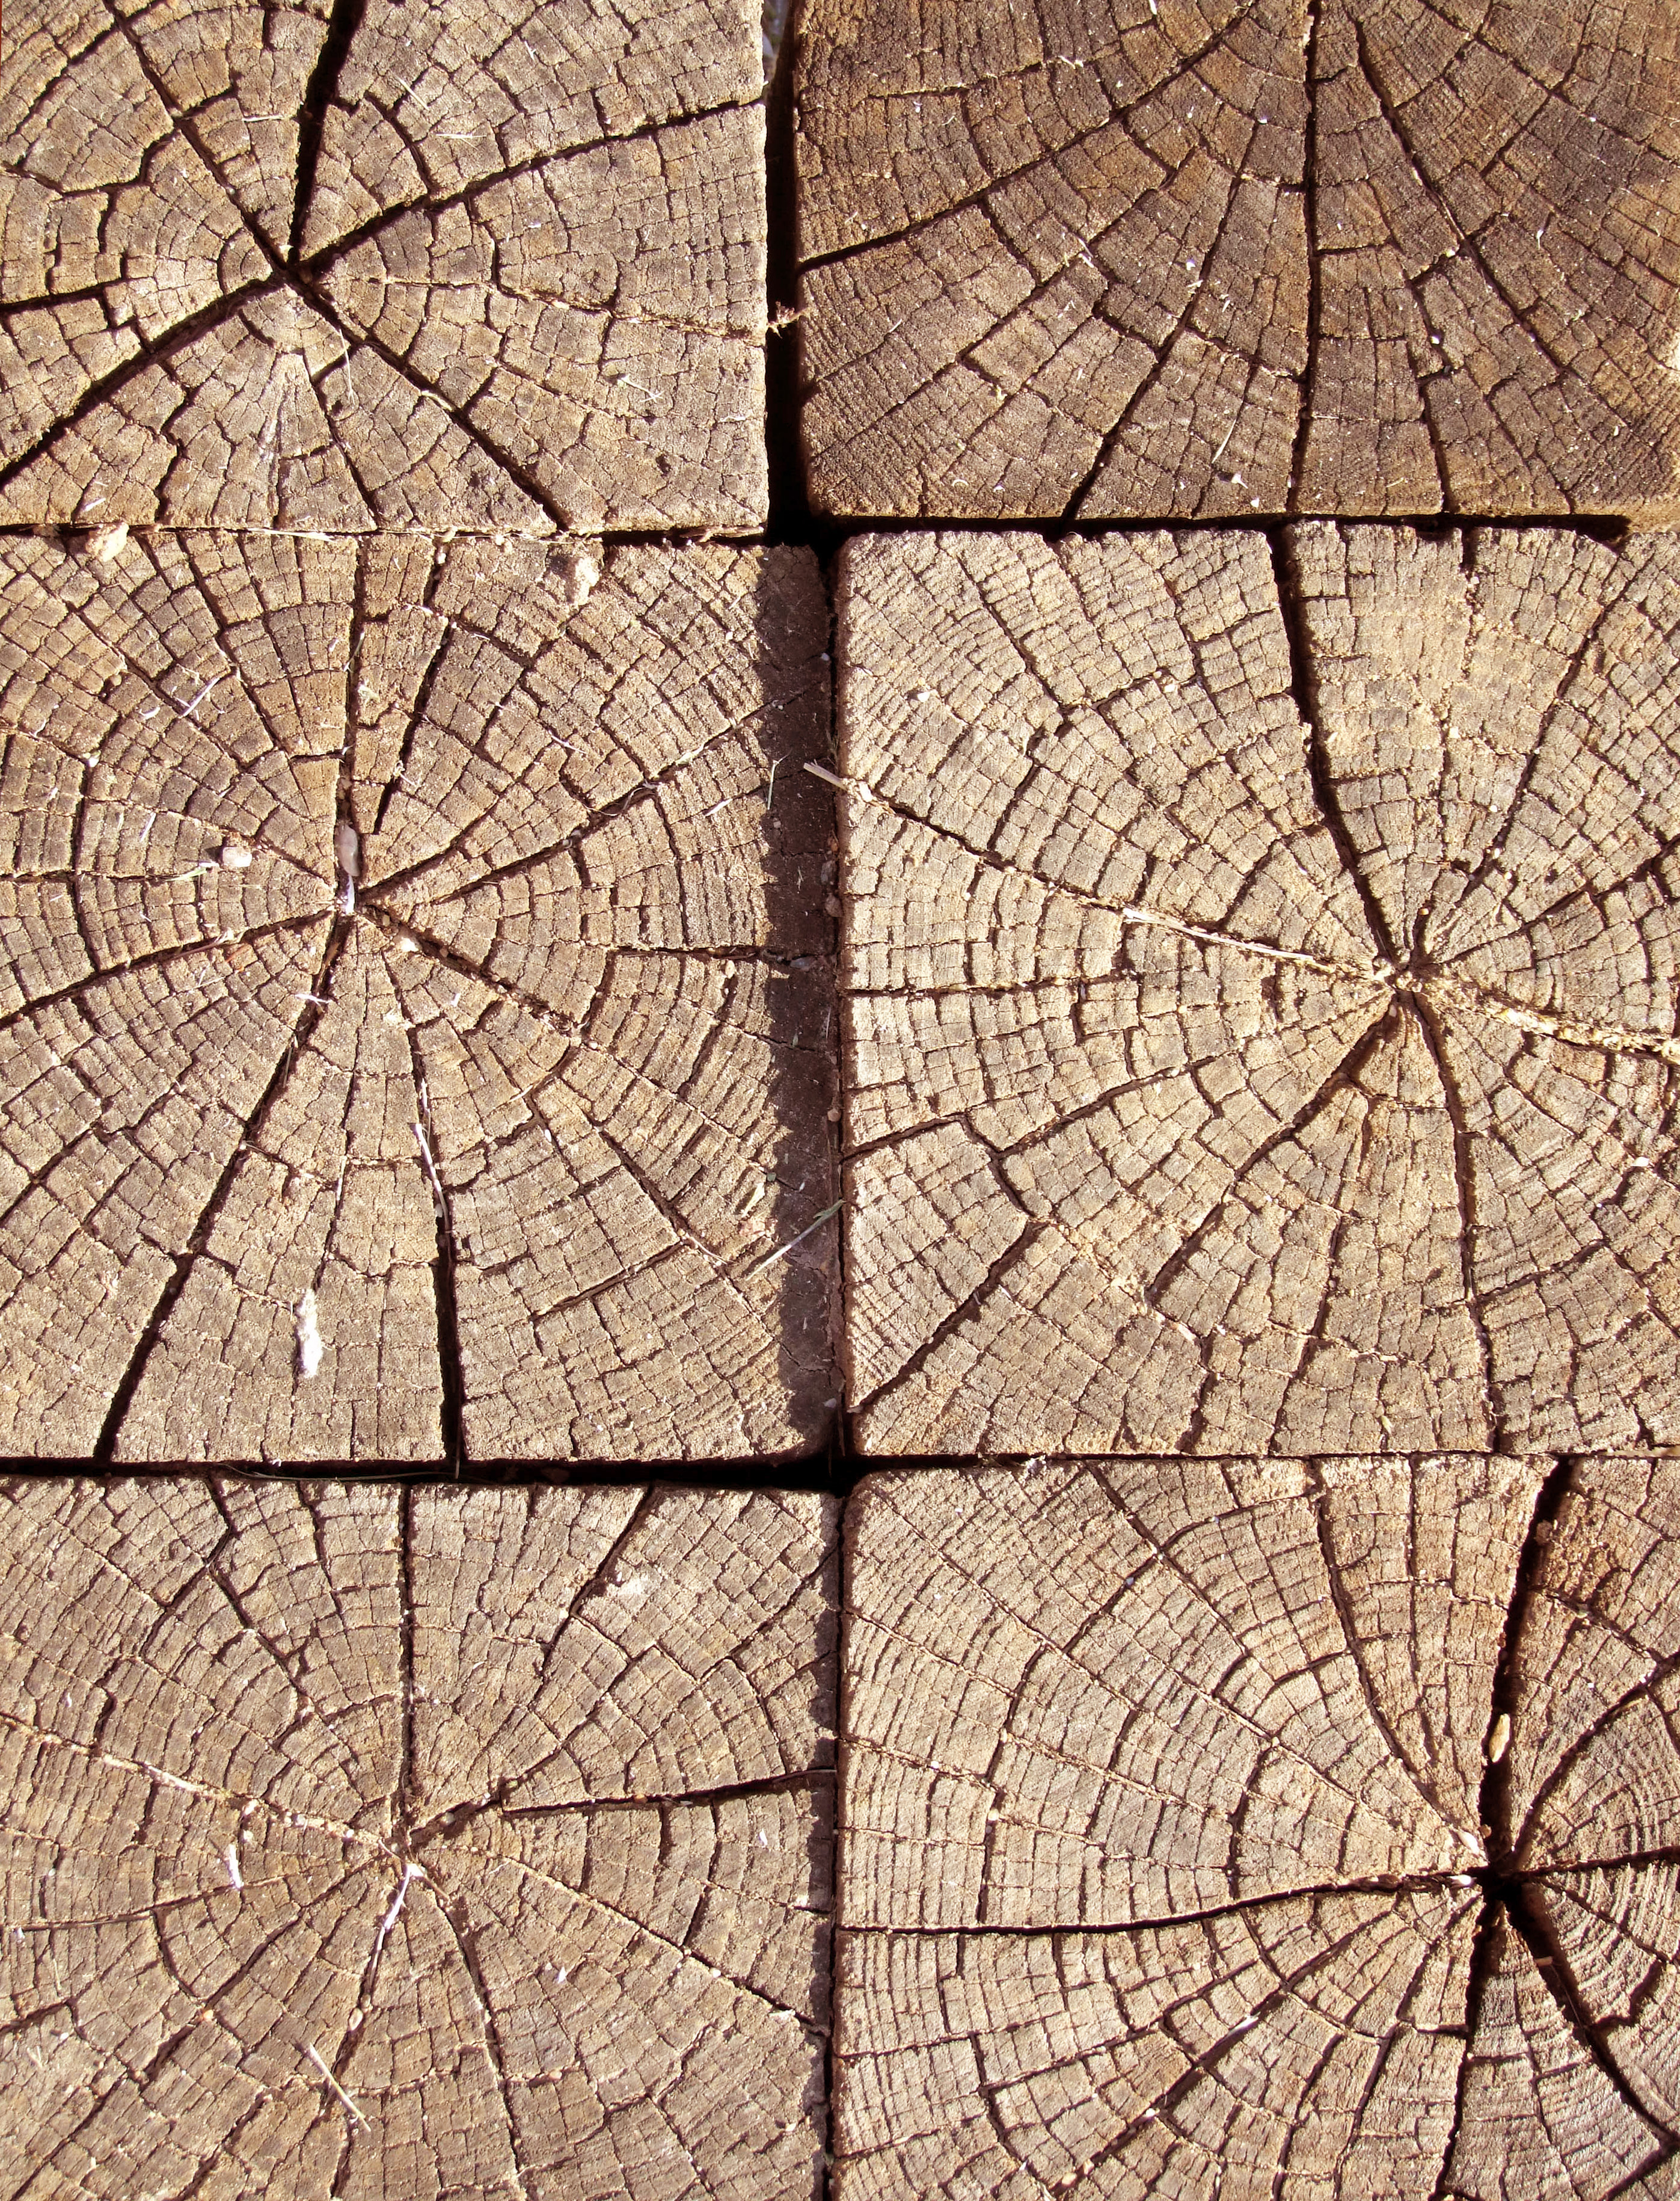
tree, stump, beam, veins, splitting, dry, on each other, building, operations, leaf, brown, pattern, line, close up, design, plant, cobblestone, trunk